Tribhuvan International Airport

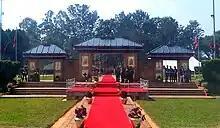
The Government of Nepal's VIP Terminal, where international state guests are welcomed

The aprons at the domestic terminal have been accommodating up to 35 aircraft, despite its allowable capacity of only 17. The helipad at TIA can handle